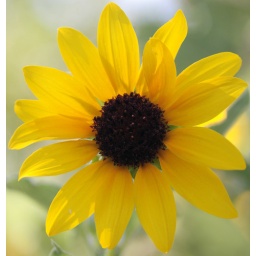
One sunflower with strong backlight, aglow in the garden at Kris' home in Phoenix, Arizona.